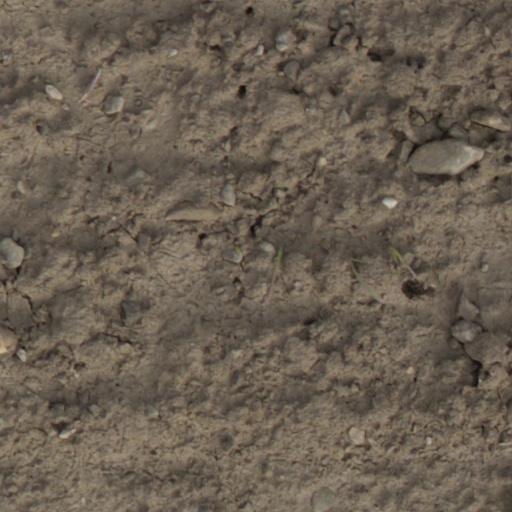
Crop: wheat